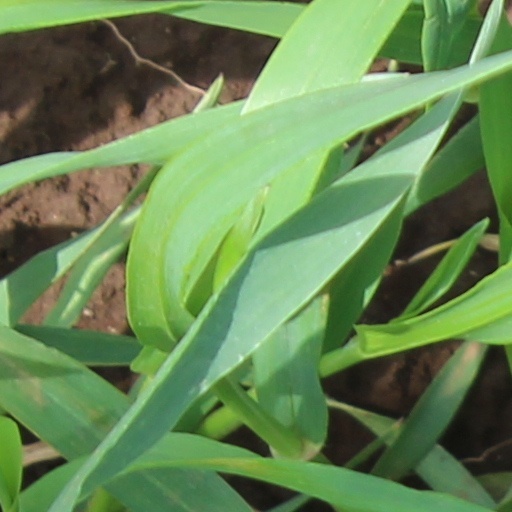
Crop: wheat